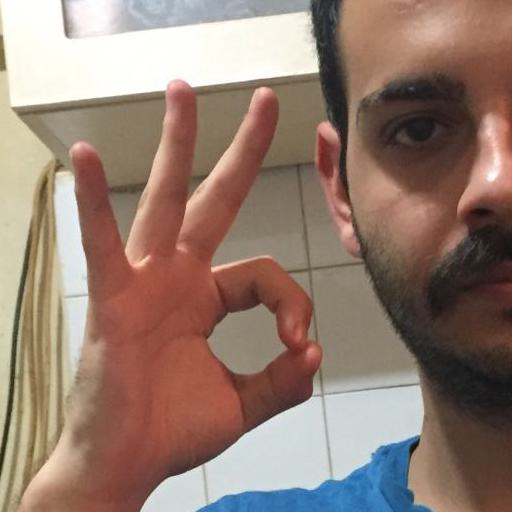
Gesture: ok